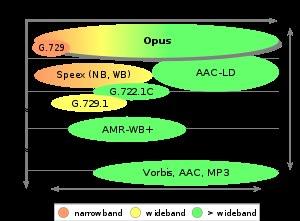
Opus est un format ouvert de compression audio avec pertes, libre de redevances et normalisé par l'Internet Engineering Task Force, conçu pour encoder efficacement la voix et plus largement l'audio dans un format unique, tout en ayant une latence suffisamment faible pour la communication en temps réel et une complexité suffisamment faible pour les processeurs embarqués peu puissants. Opus remplace Vorbis et Speex pour les nouvelles applications et différents tests d'écoute en aveugle l'ont jugé supérieur à tous les autres formats audio à tous les débits, y compris MP3, AAC et HE-AAC.